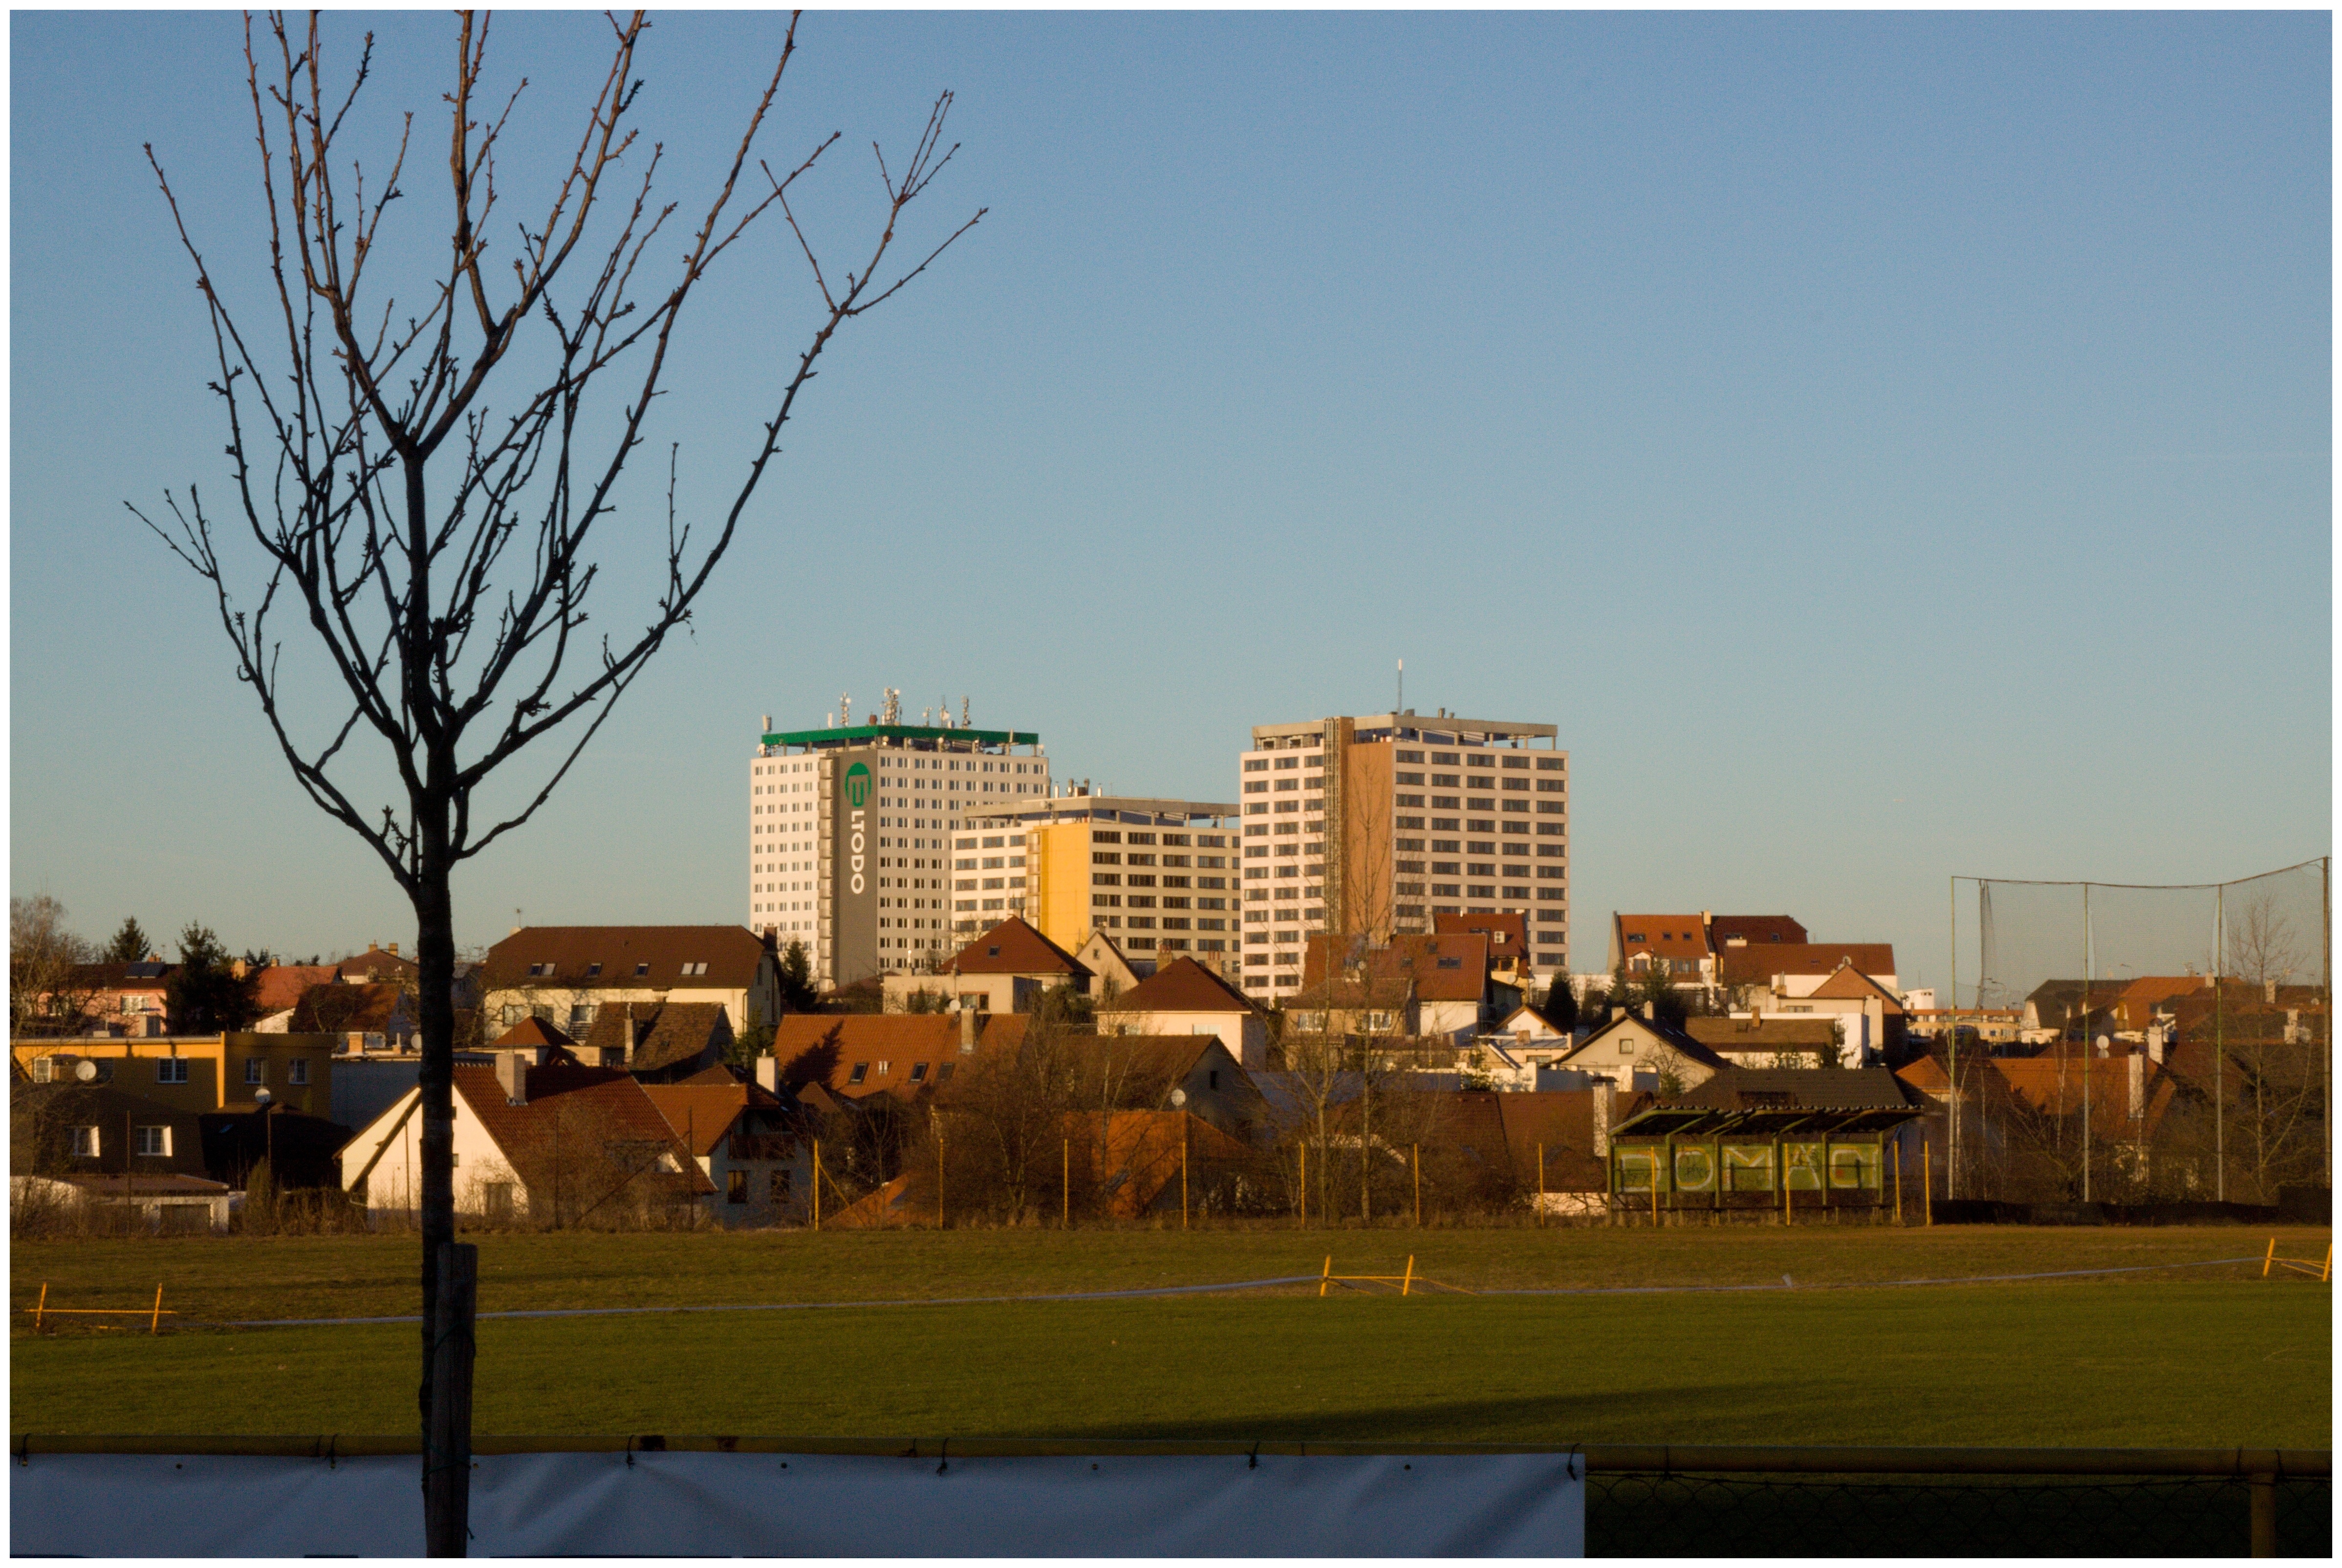
buildings, sky, urban area, city, skyline, residential area, daytime, tree, tower block, architecture, suburb, morning, downtown, plant, neighbourhood, building, grass, real estate, house, evening, recreation, metropolis, facade, cityscape, landscape, condominium